Cyclemys

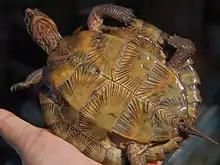
The yellow plastron of a juvenile "Cyclemys dentata".

Several species previously classified under "Cyclemys" – "C. amboinensis", "C. flavomarginata", "C. mouhotti", and "C. trifasciata" – are now classified under the genus "Cuora". "C. annandalii" is now classified under "Heosemys", "C. annamensis" under "Mauremys", and "C. giebelii" as "Notochelys platynota".